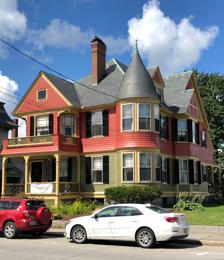
Building: Chamberlin House (Concord, New Hampshire)
Country: United States of America
Year built: 1886
Historic house in New Hampshire, United States United States historic place Chamberlin House U.S. National Register of Historic Places Show map of New Hampshire Show map of the United States Location 44 Pleasant St., Concord, New Hampshire Coordinates 43°12′12″N 71°32′19″W / 43.20333°N 71.53861°W / 43.20333; -71.53861 Area 0.3 acres (0.12 ha) Built 1886 ( 1886 ) Architect Cooperative Building Plan Assoc. Architectural style Queen Anne, Shingle Style NRHP reference No. 82001688 Added to NRHP August 16, 1982 The Chamberlin House is a historic house at 44 Pleasant Street in Concord, New Hampshire .  Built in 1886, it is a prominent local example of Queen Anne architecture built from mail-order plans, and now serves as the clubhouse of the Concord Women's Club .  It was listed on the National Register of Historic Places in 1982. Description and history The Chamberlin House stands on the north side of Pleasant Street ( US 202 / NH 9 ), in a line of residences extending westward from the city's commercial downtown area.  The 2 + 1 ⁄ 2 -story wood frame Queen Anne Victorian was built in 1886 by Horace Chamberlin, superintendent of the local division of the Boston and Maine Railroad .  Although the house was probably built from mail-order plans (a popular way to acquire building plans at the time), it exhibits a wealth of Queen Anne and Shingle Style decoration, both inside and out.  The house has a hip roof, but there are numerous projections, including a turret with conical roof on the right side of the front facade.  The left side has a single story porch, decorated with Stick style balustrades both below and above the roof.  Above the porch is a projecting bay window which is topped by a large gable that extends over the splayed corners of the bay, where there are curved brackets.  The gable front is sheathed in decoratively cut shingles, with a small square window in the center. The house remained in the Chamberlin family until Horace's wife died in 1918.  Since the family had no children, she donated the property to the Concord Women's Club, of which she had been a longtime member.  The club uses the building as its clubhouse; its interior, which is rich in detailed woodwork and styling, has been only modestly altered to accommodate the club's needs. See also National Register of Historic Places listings in Merrimack County, New Hampshire References